Typhoon Maria (2018)

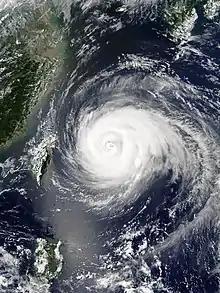
Typhoon Maria approaching Eastern China on July 10

Some weakening took place on July 7 as Maria went through the eyewall replacement cycle, with the JTWC assessing that Maria had dropped below super typhoon strength. A developing high-pressure area to Maria's northwest caused the system's forward motion to decrease while the inner eyewall dissipated and the outer eyewall began to contract. However, Maria did not immediately restrengthen as upper-level wind patterns temporarily became unfavorable. More substantial reintensification occurred on July 8 as Maria began to accelerate northwest once again and the system regained super typhoon strength at 00:00 UTC. The JTWC judged Maria to have reached its peak intensity at 12:00 UTC on July 8 with winds of , equivalent to Category 5 status on the Saffir–Simpson scale. Displaying a well-defined eye wide, the system maintained an impressive satellite presentation into July 9, when the JMA estimated Maria reached peak intensity with winds of and a minimum pressure of 915 hPa (mbar; 27.02 inHg).